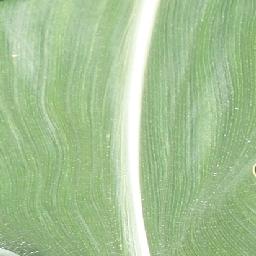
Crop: corn
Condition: (maize)_healthy